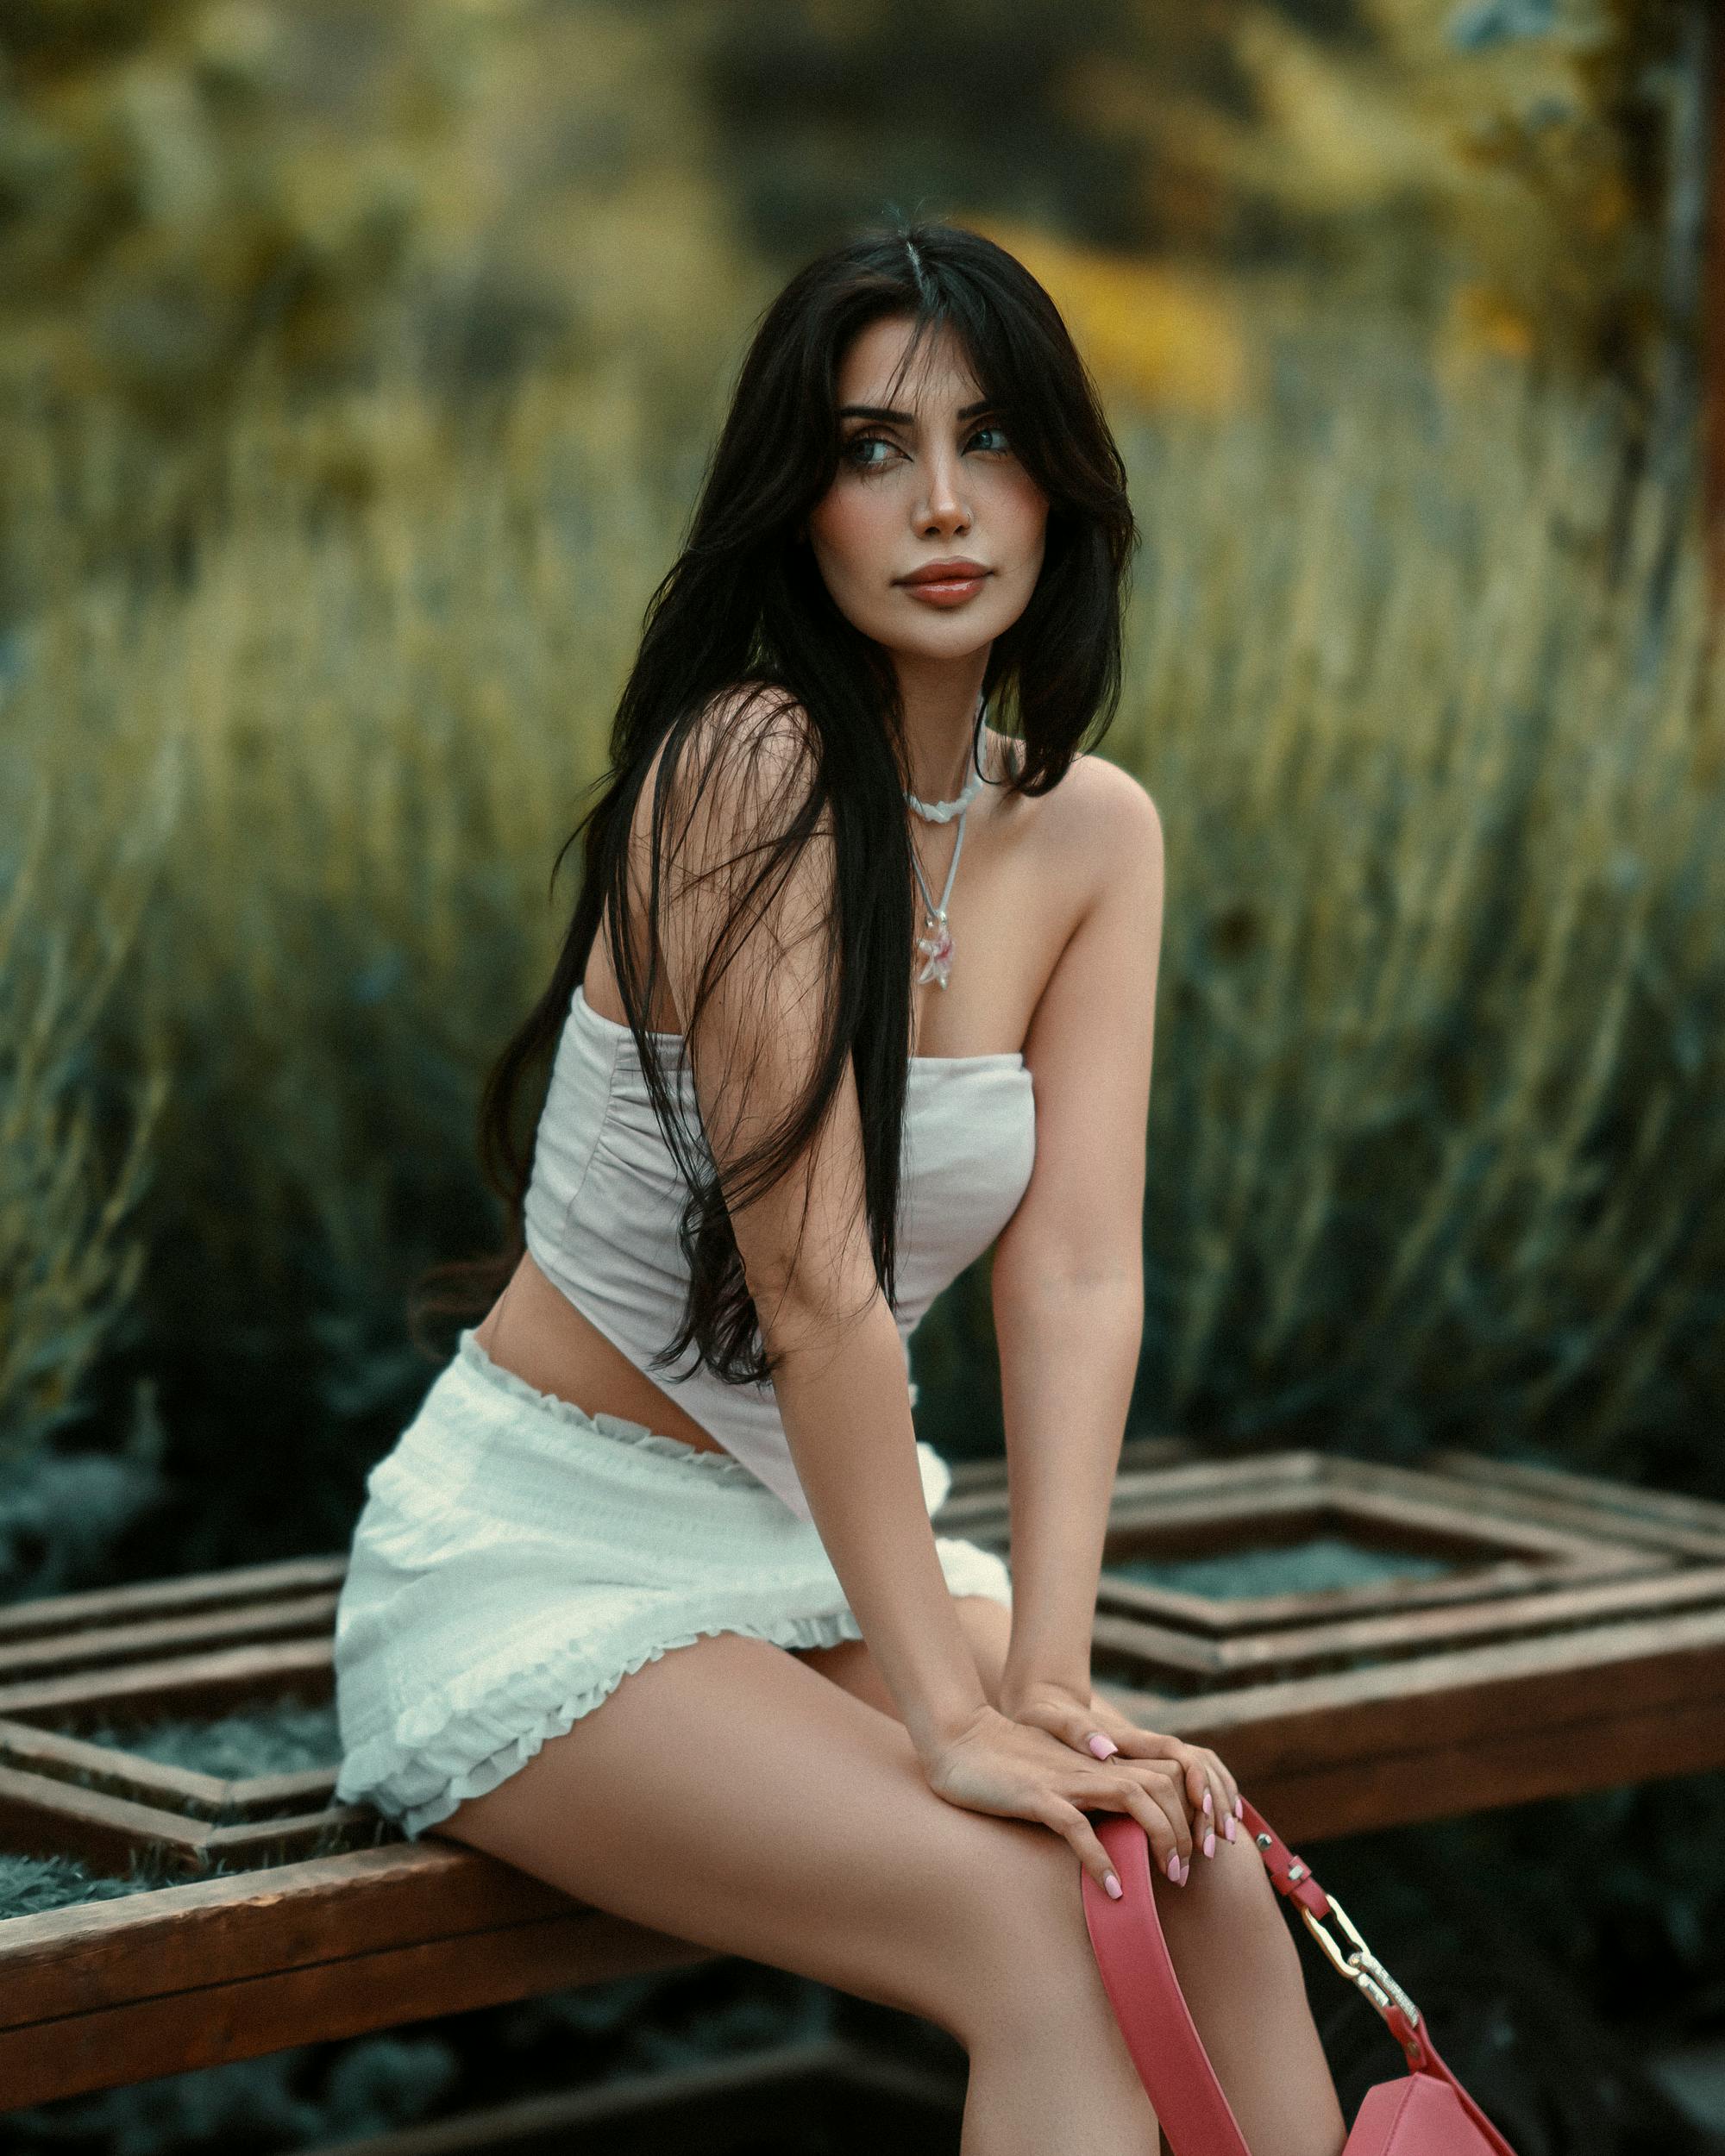
woman, joint, skin, lip, hairstyle, shoulder, flash photography, neck, thigh, waist, black hair, knee, People in nature, fashion design, long hair, fashion model, grass, human leg, abdomen, trunk, brown hair, leisure, sitting, art model, lingerie, foot, japanese idol, pattern, portrait photography, photo shoot, eyewear, gravure idol, undergarment, flesh, model